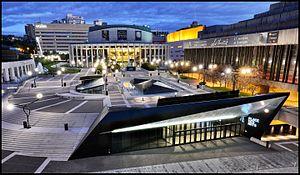
Marquise de la Place des Arts
La Place des Arts est le plus vaste complexe culturel et artistique au Canada. Située au centre-ville de Montréal, au Québec, la « Place des Arts » compte six salles dont la salle Wilfrid-Pelletier qui, avec ses 3 000 sièges, est la plus grande salle polyvalente au pays, la Maison symphonique de Montréal et le Théâtre Maisonneuve.